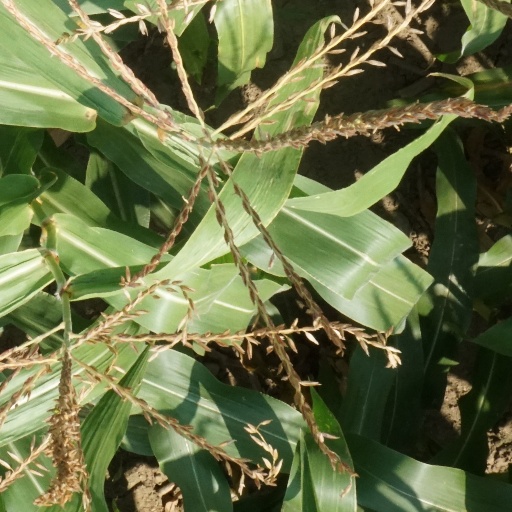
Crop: maize; corn